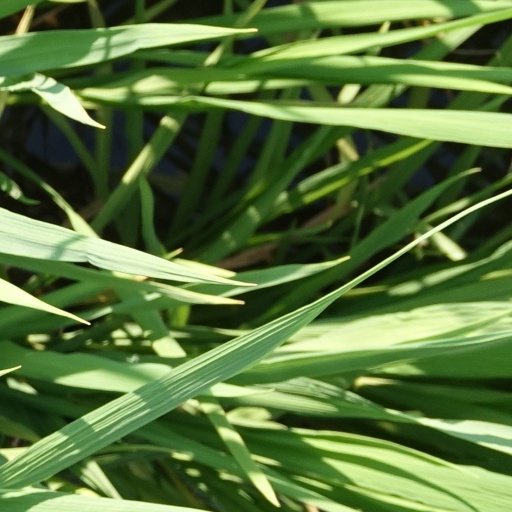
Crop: rice